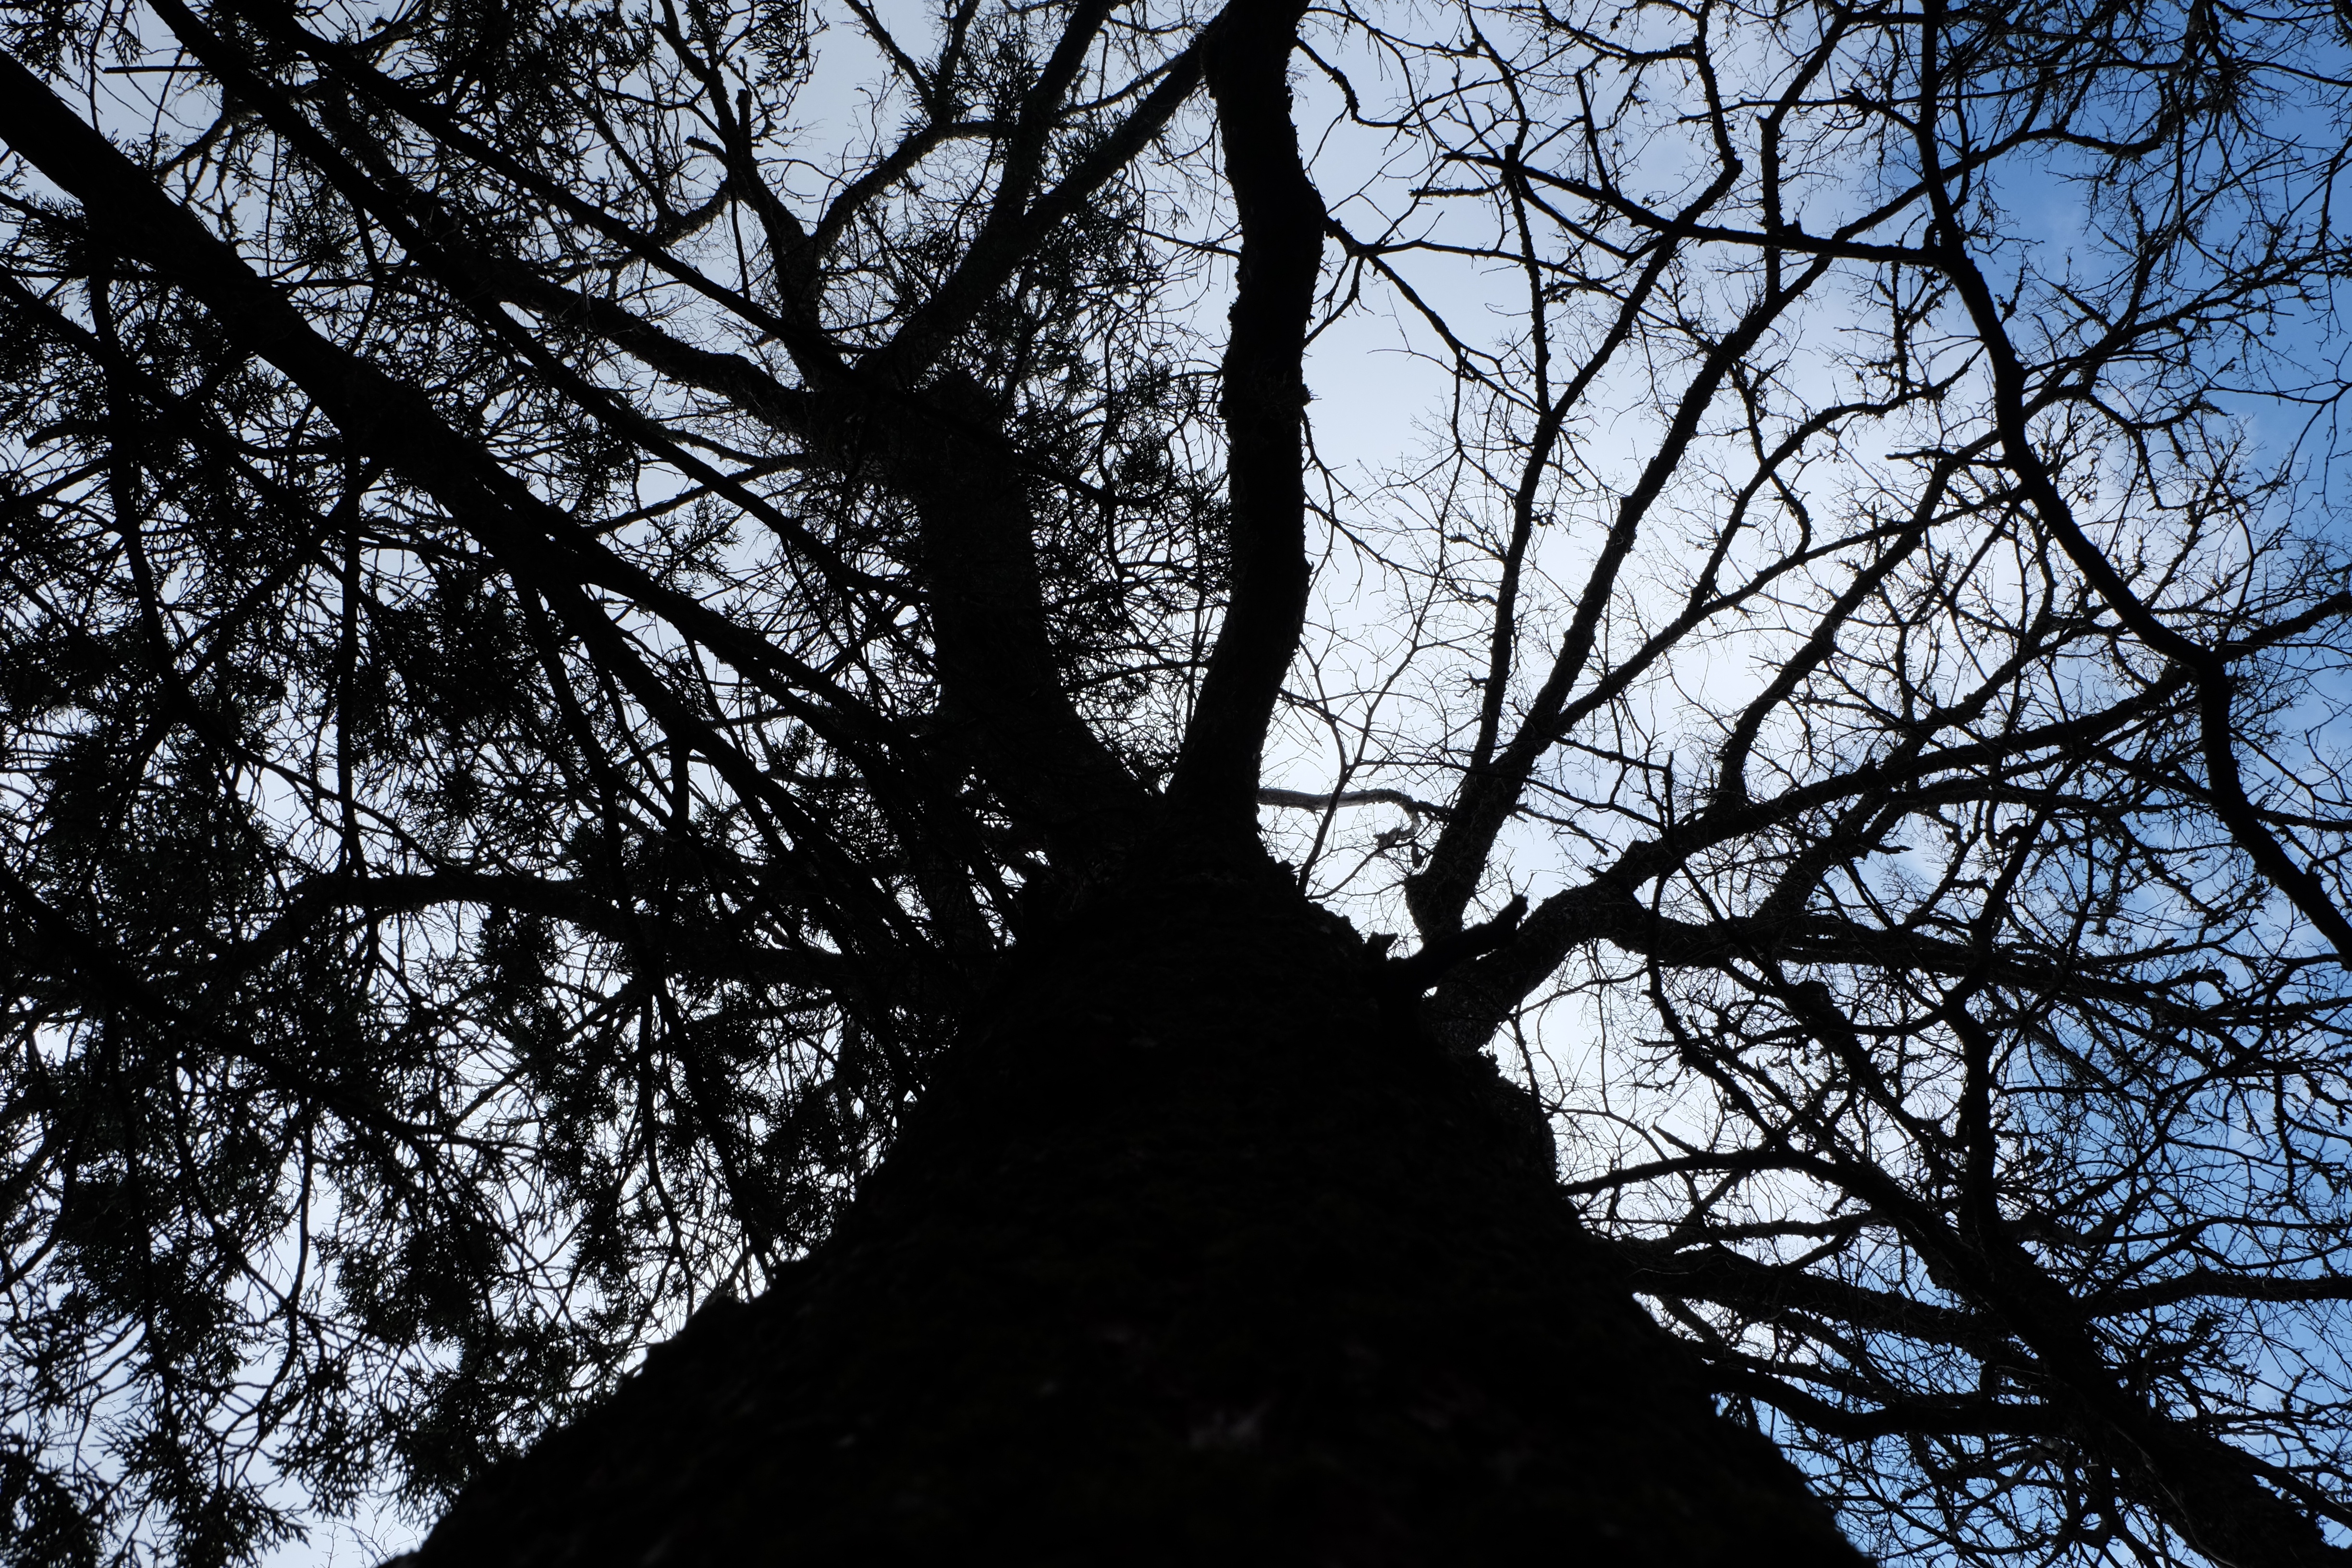
landscape, tree, nature, forest, branch, silhouette, outline, winter, black and white, plant, sky, wood, sunlight, leaf, flower, alone, bark, environment, foliage, spring, reflection, autumn, clean, darkness, black, monochrome, season, tree branch, upshot, leaves, branches, woodland, tree branches, monochrome photography, woody plant